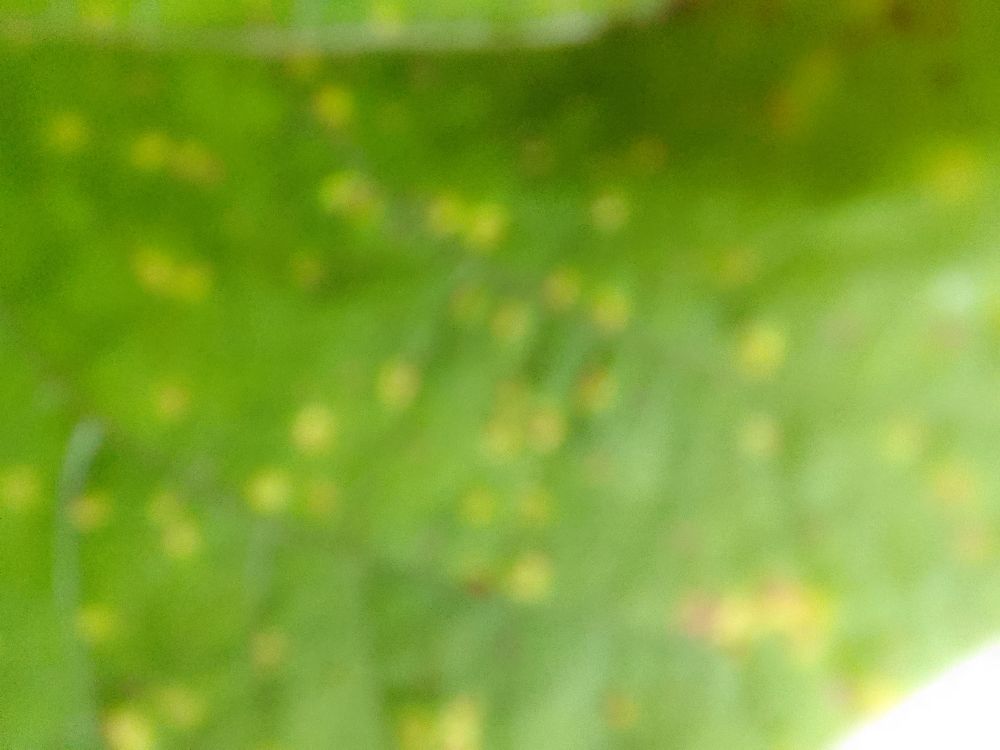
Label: rust